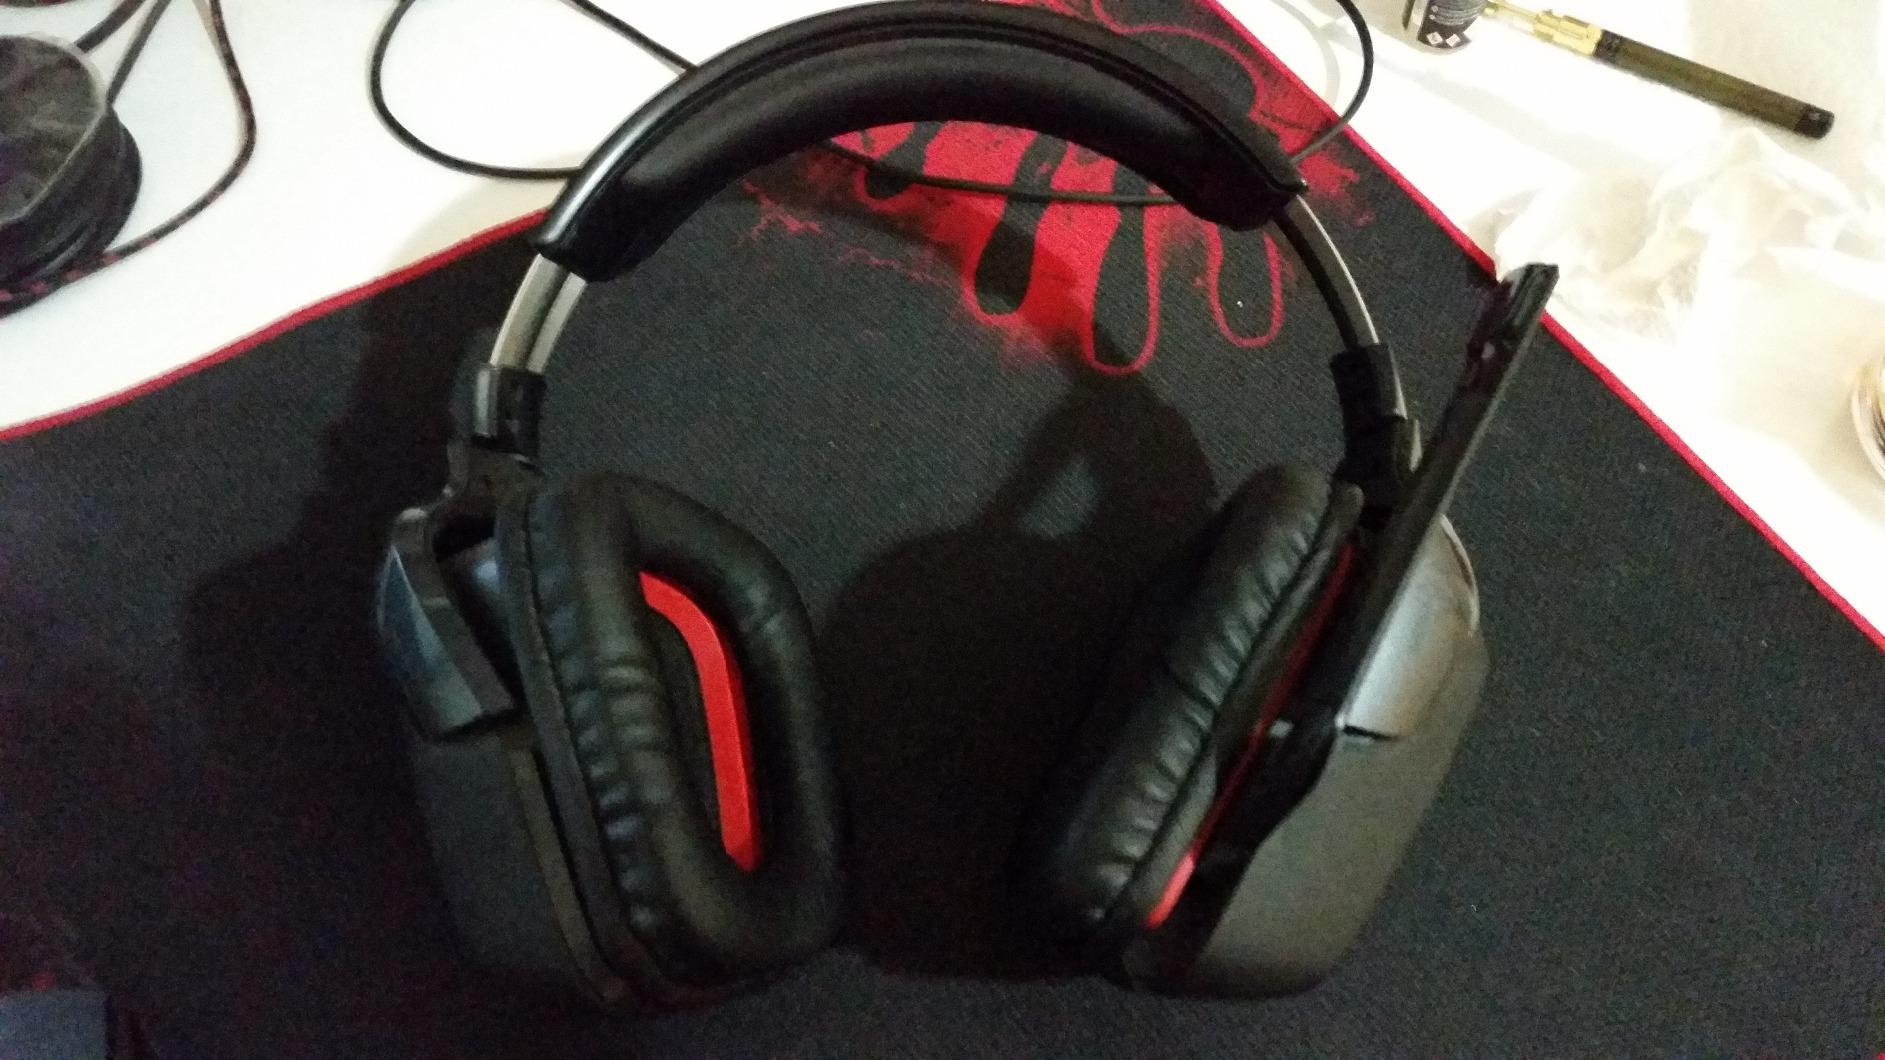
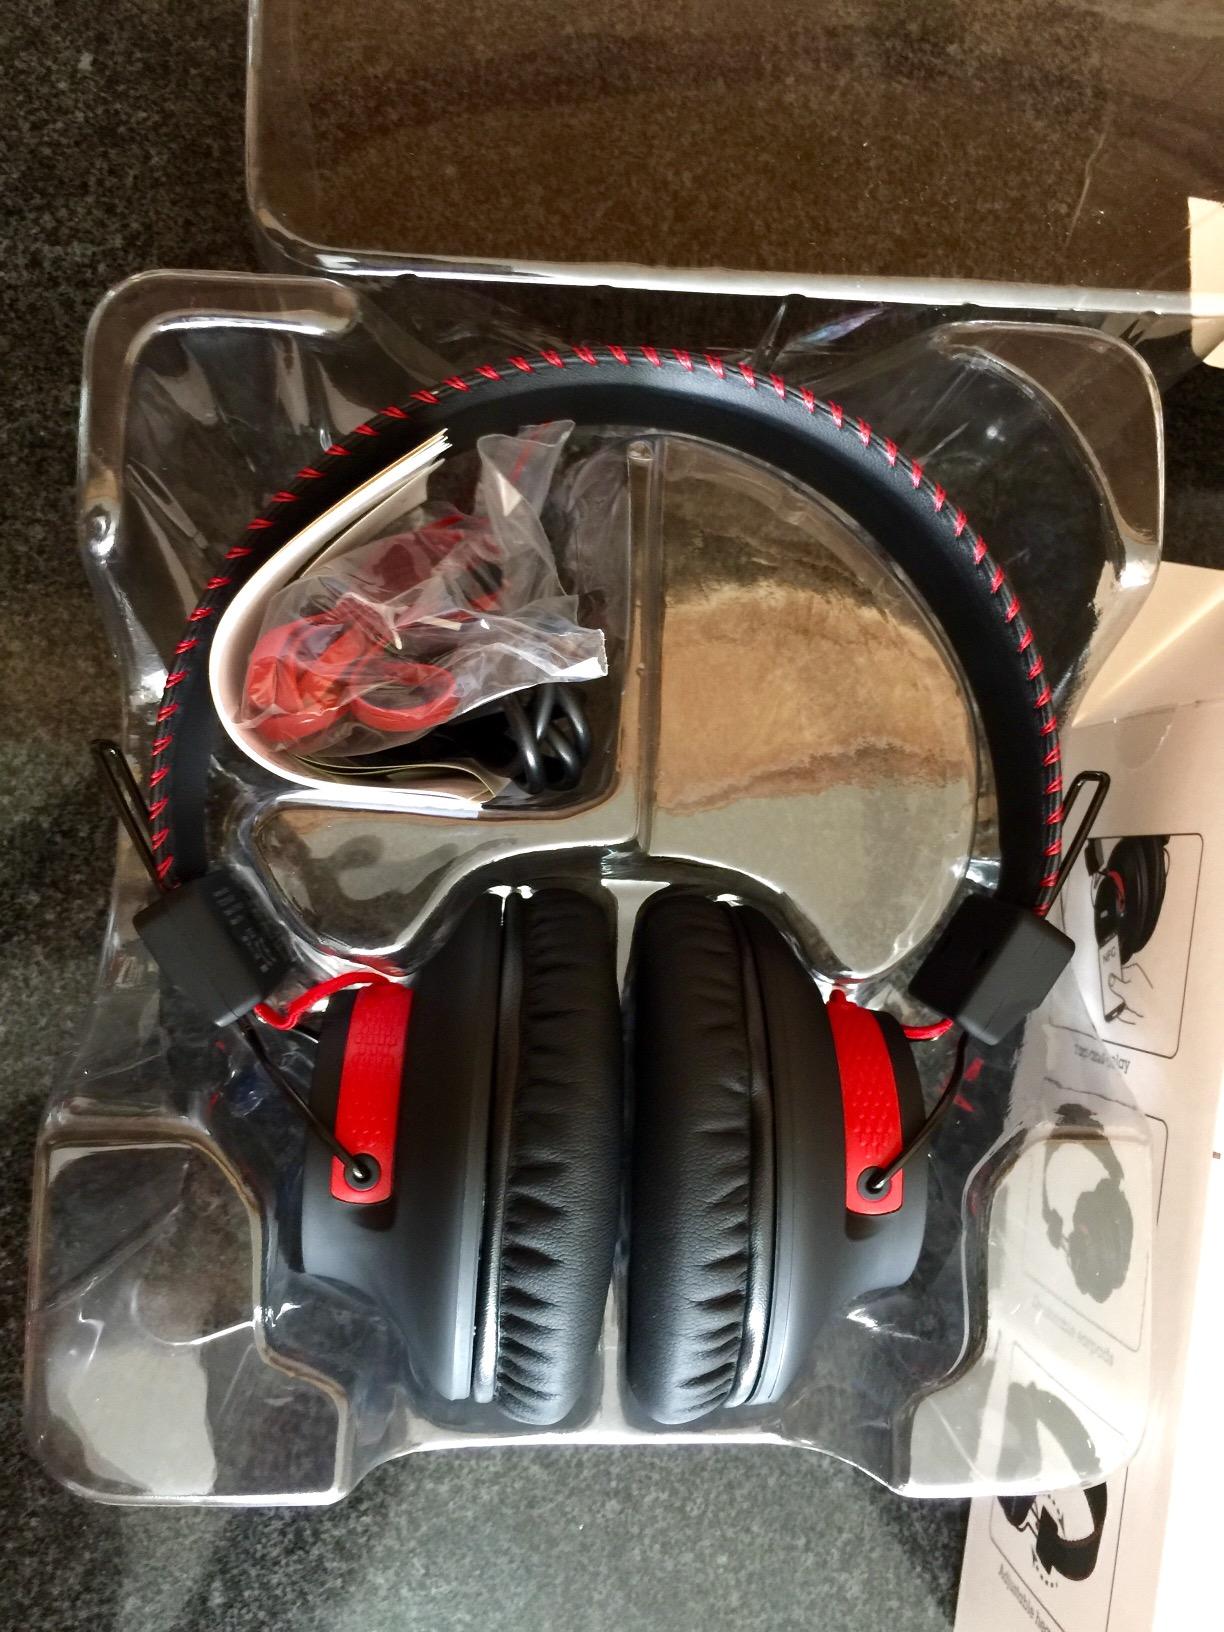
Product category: headphones
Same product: no